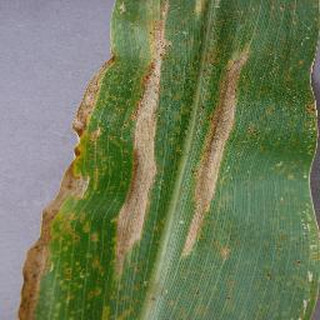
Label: corn_northern_leaf_blight